Islam in India

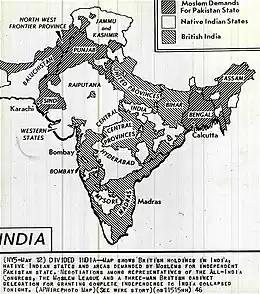
The Partition of British India was based on religion. The negotiations failed several times, with differing demands about boundaries, as shown in this map of 1946.

Other famous Muslims who fought for independence against British rule were Abul Kalam Azad, Mahmud al-Hasan of Darul Uloom Deoband, who was implicated in the famous Silk Letter Movement to overthrow the British through an armed struggle, Hussain Ahmad Madani, former Shaikhul Hadith of Darul Uloom Deoband, Ubaidullah Sindhi, Hakim Ajmal Khan, Hasrat Mohani, Syed Mahmud, Ahmadullah Shah, Professor Maulavi Barkatullah, Maghfoor Ahmad Ajazi, Zakir Husain, Saifuddin Kitchlew, Vakkom Abdul Khader, Manzoor Abdul Wahab, Bahadur Shah Zafar, Hakeem Nusrat Husain, Khan Abdul Gaffar Khan, Abdul Samad Khan Achakzai, Colonel Shahnawaz, Mukhtar Ahmed Ansari, Rafi Ahmed Kidwai, Fakhruddin Ali Ahmed, Ansar Harwani, Tak Sherwani, Nawab Viqarul Mulk, Nawab Mohsinul Mulk, Mustsafa Husain, V. M. Obaidullah, S.R. Rahim, Badruddin Tyabji, Abid Hasan and Moulvi Abdul Hamid.